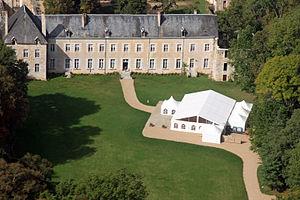
Abbaye du Pin
L'abbaye du Pin est située auprès de la rivière Boivre, sur la commune de Béruges, dans le département français de la Vienne.